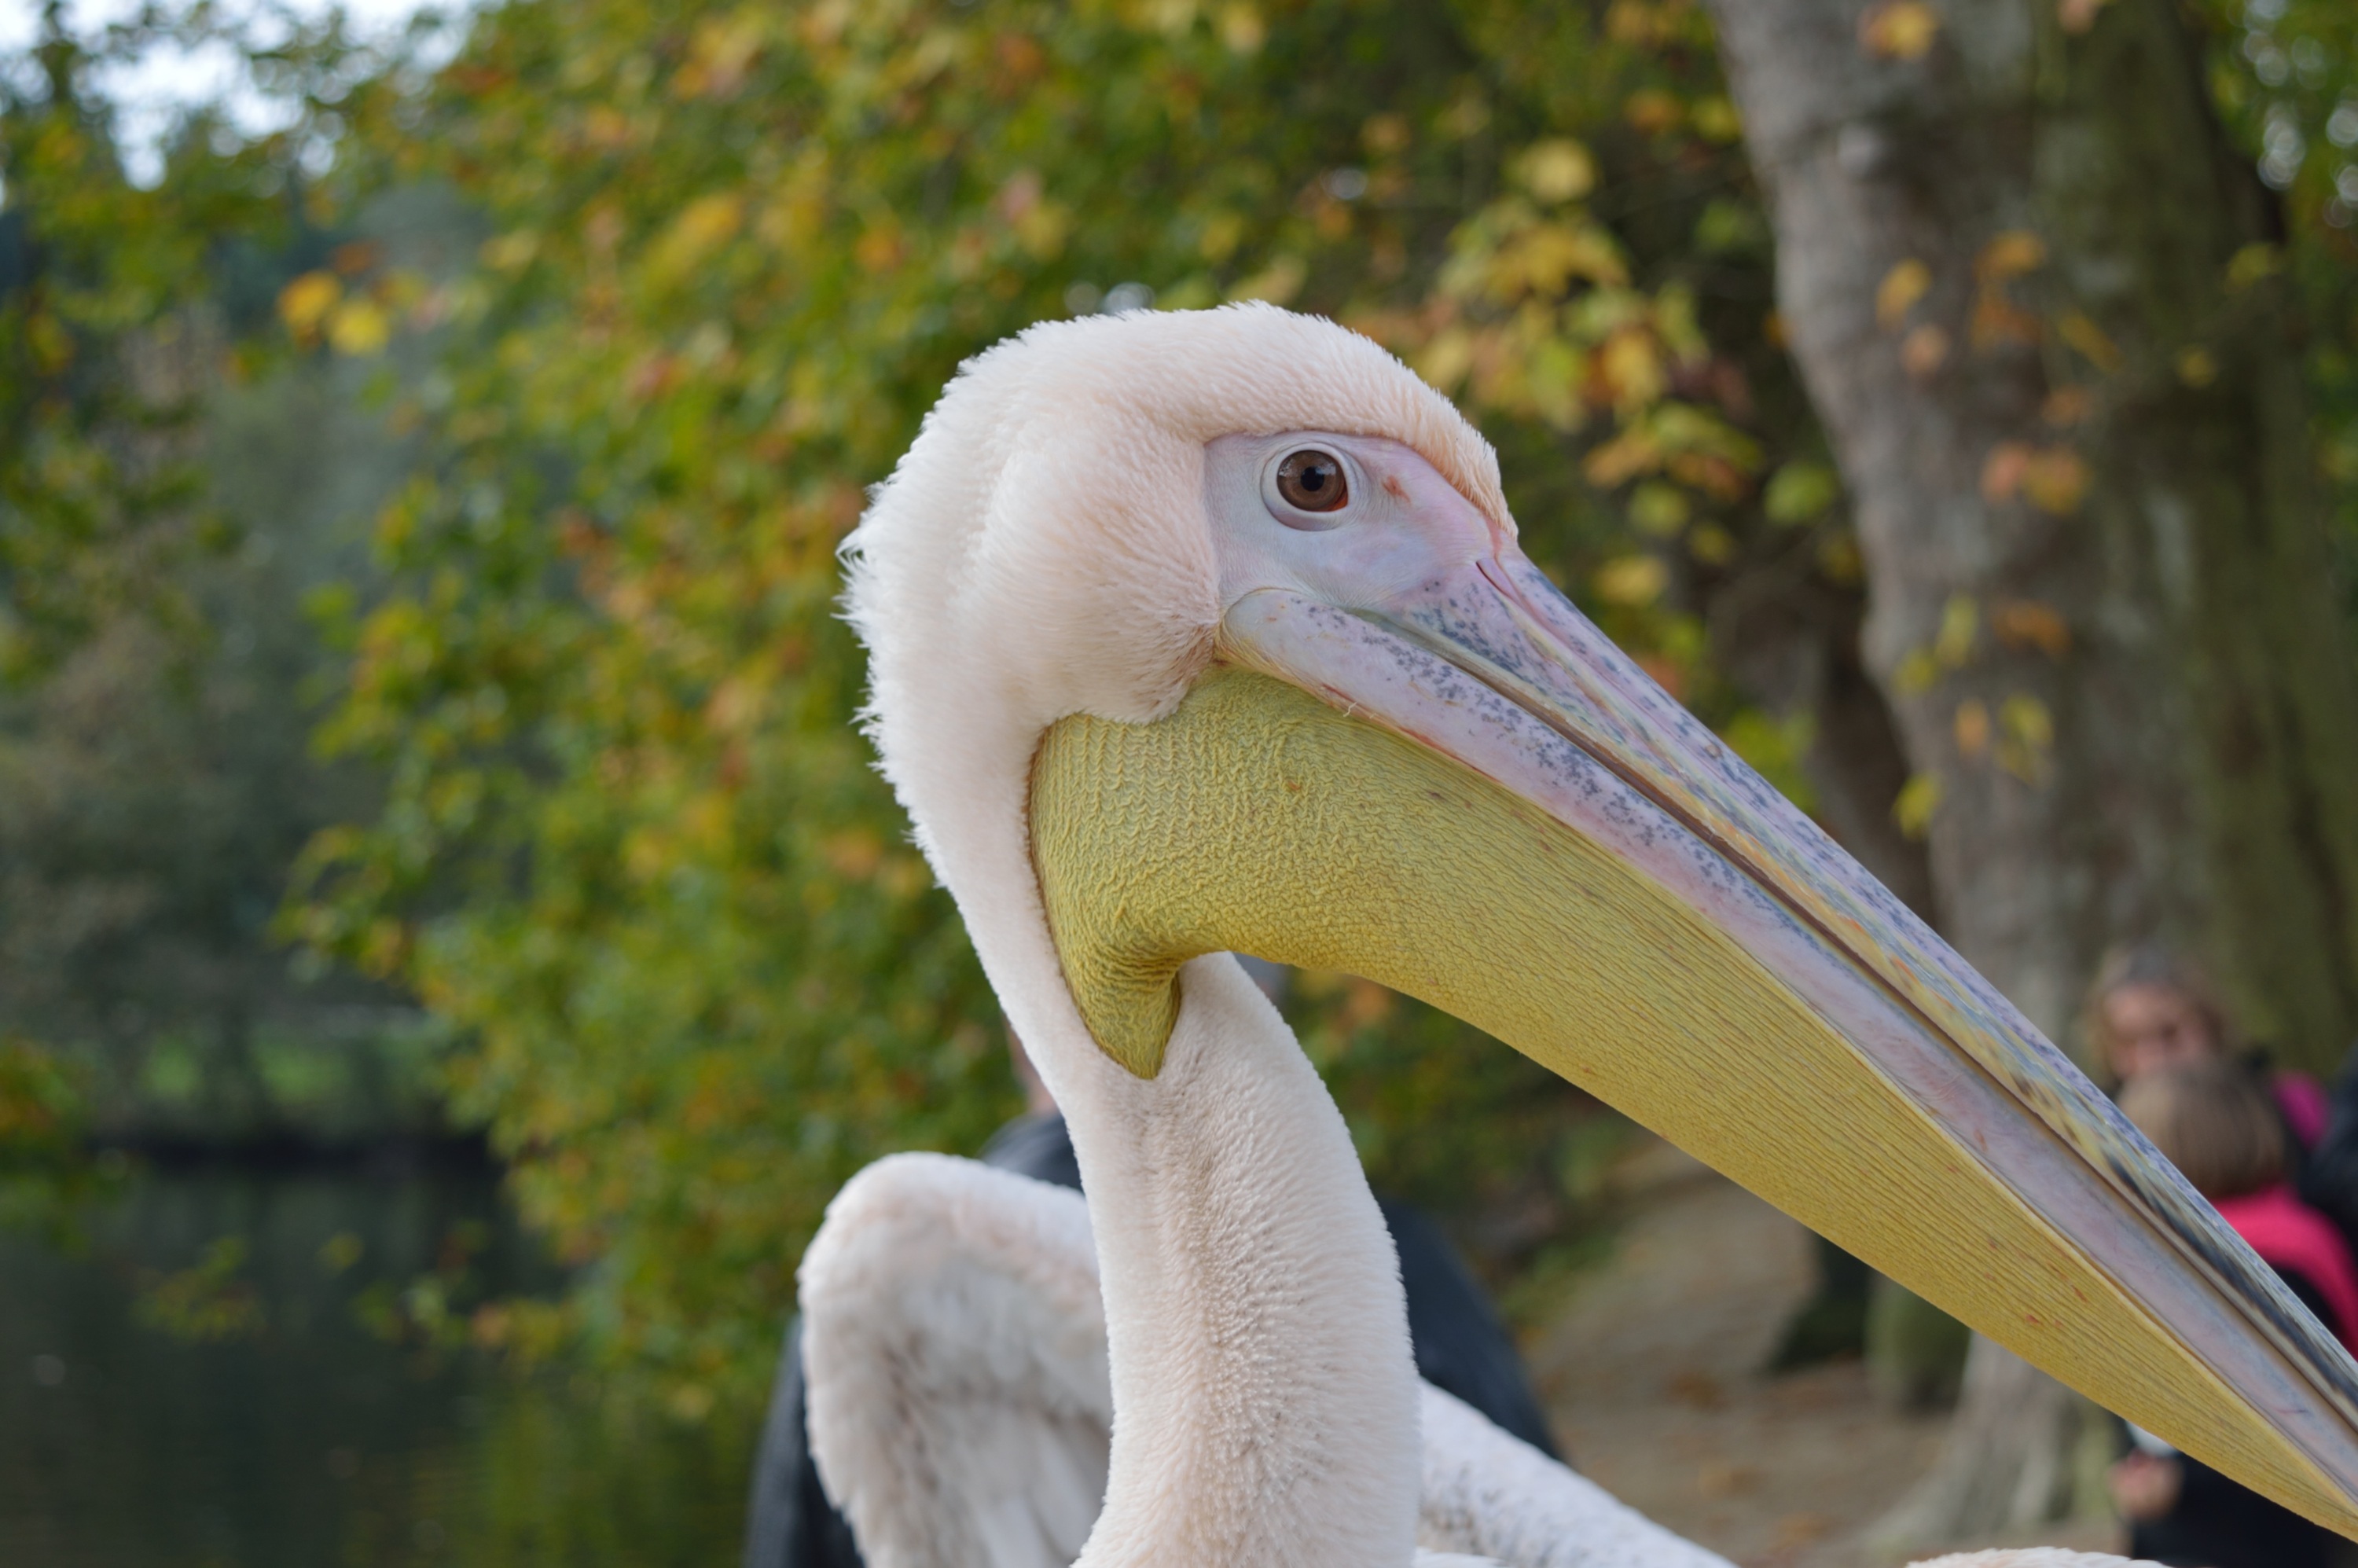
nature, bird, animal, pelican, seabird, wildlife, zoo, beak, fauna, stork, mouth, vertebrate, teeth, ciconiiformes